Hamat Gader

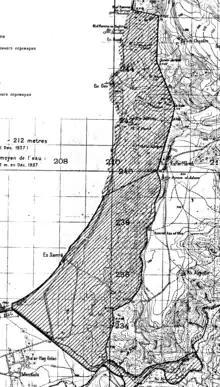
Ein Gev - Al Samra - Al Hamma Demilitarized Zone, per the Israel–Syria Mixed Armistice Commission

A large synagogue was built in the 5th century CE. The synagogue complex is enclosed by a 32.5-meter-long wall and oriented southwards towards Jerusalem. The main prayer hall, nearly square at 13 meters per side, boasted two rows of columns, an apse, and a bema set into the southern wall. Adorned with a mosaic floor, the hall retained four well-preserved Aramaic inscriptions, while damaged sections bore inscriptions detailing donations from various locales. Sukenik's 1932 excavation uncovered the main structure along with the Aramaic mosaic inscriptions and a Greek inscription from the chancel screen. Subsequent analysis by G. Foerster in 1982 shed light on earlier phases of construction.